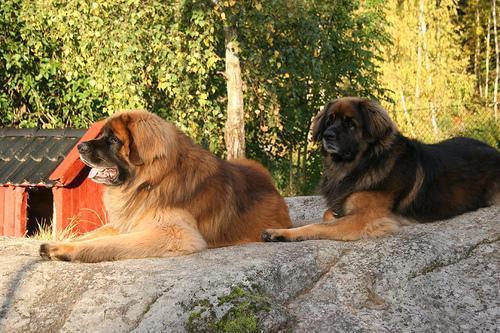
Leonberg